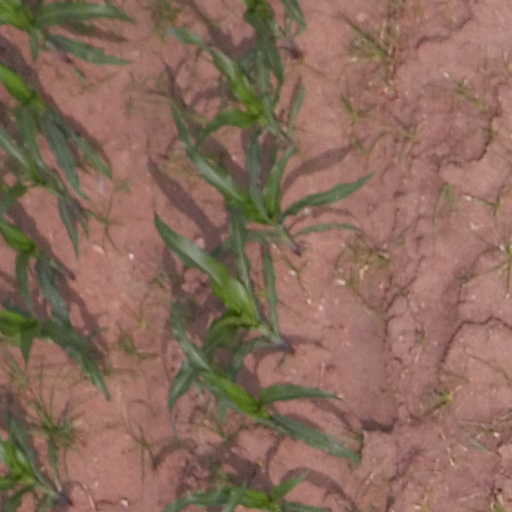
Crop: maize; corn